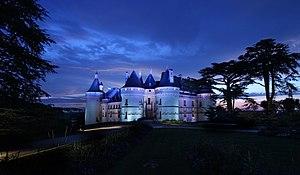
Mise en lumière du Château de Chaumont sur Loire
Le château de Chaumont-sur-Loire se trouve dans le Val de Loire, sur les bords de la Loire, entre Amboise et Blois, en France. Il fait l’objet de classements au titre des monuments historiques par la liste de 1840, ainsi qu'en 1937 et 1955.
Chaumont-sur-Loire est une commune française située dans le département de Loir-et-Cher en région Centre-Val de Loire.